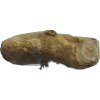
Label: ginger